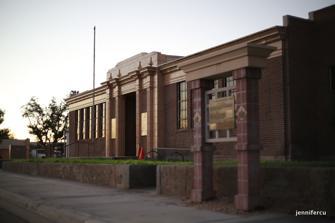
Building: Mesquite High School Gymnasium
Country: United States of America
Year built: 1939
United States historic place Mesquite High School Gymnasium U.S. National Register of Historic Places Show map of Nevada Show map of the United States Location 144 E. North First Street Mesquite , Nevada Coordinates 36°48′20″N 114°04′02″W / 36.805603°N 114.067227°W / 36.805603; -114.067227 Area less than one acre Built by Salznar-Thompson Architect Miles M. Miller Architectural style Italian Renaissance Revival MPS Historic School Buildings in the Evolution of the Fifth Supervision School District MPS NRHP reference No. 92000119 Added to NRHP March 10, 1992 The Mesquite High School Gymnasium , at 144 E. North 1st St. in Mesquite, Nevada , was built in 1939.  It was listed on the National Register of Historic Places in 1992. It was designed by Salt Lake City architect Miles M. Miller in Italian Renaissance Revival style.  It was funded by the Public Works Administration and was built by contractor Salznar-Thompson. References